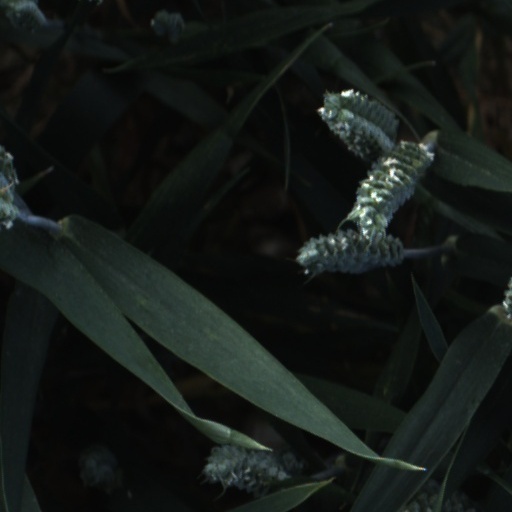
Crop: wheat